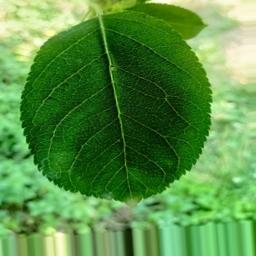
Label: Healthy